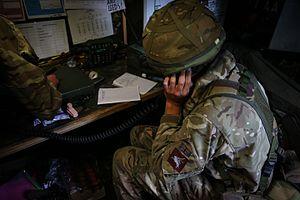
Le 216ᵉ Escadron de transmissions parachutiste est un escadron du Royal Corps of Signals de l'armée britannique qui est chargé d'installer, d'entretenir et d'exploiter tous les types d'équipements de télécommunications et de systèmes d'information en appui de la 16ᵉ Brigade d'assaut par air. Le 216ᵉ Escadron de transmissions fournit les ordres des transmissions tactiques et opérationnels de la brigade et de son état-major.